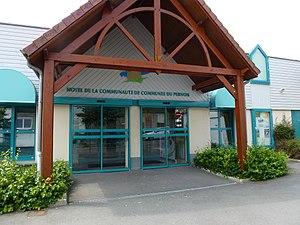
Pernes, parfois appelée Pernes-en-Artois, est une commune française située dans le département du Pas-de-Calais en région Hauts-de-France.